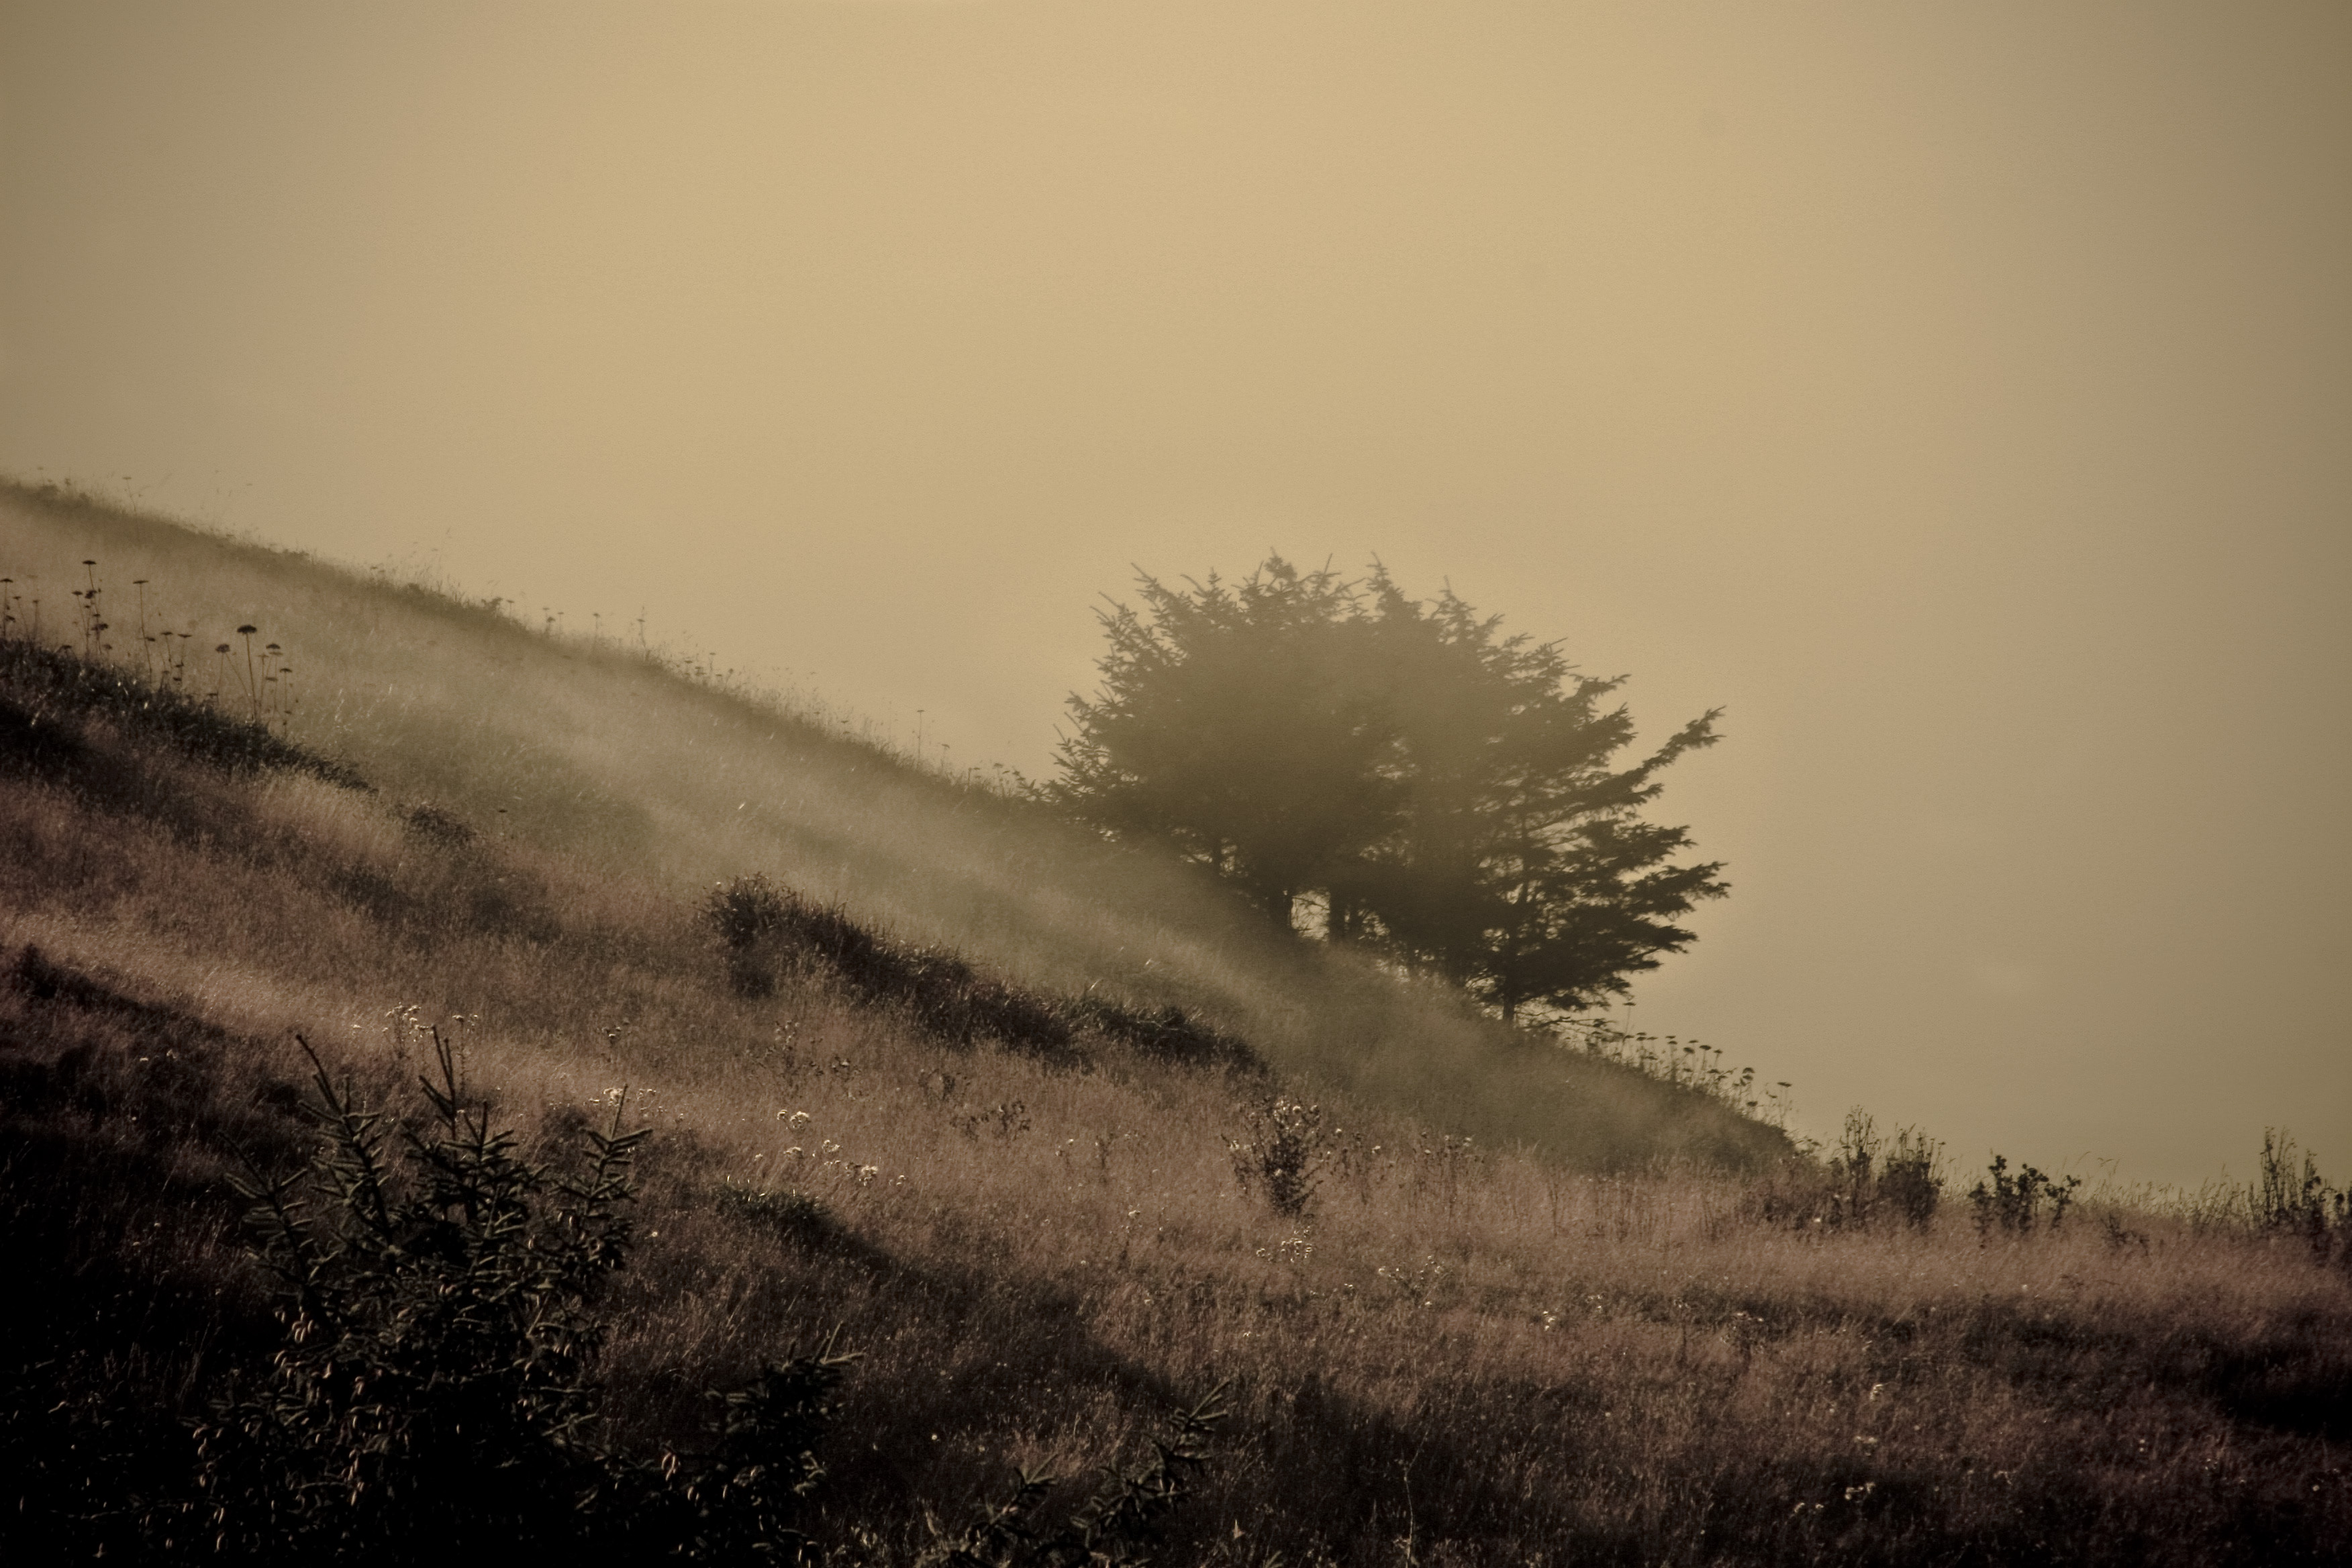
tree, nature, grass, snow, winter, cloud, fog, sunrise, mist, sunlight, morning, frost, dawn, atmosphere, evening, weather, haze, darkness, trees, freezing, rural area, atmospheric phenomenon, woody plant